Clivio Piccione

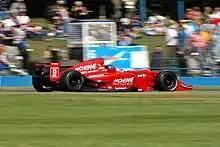
Piccione racing in World Series by Renault in 2007

In 2005 the Monegasque driver drove in the inaugural GP2 Series season, driving for the Durango team, winning the sprint race at the Nürburgring round. However, results were not in his favour for the remainder of the season and for 2006 he would switch to DPR Direxiv. He would score two podiums for the team at Silverstone and Monza. After leaving GP2, he competed in the World Series by Renault for 2007. In 2008 he raced in F3000 Euroseries, Italian F3000 and EuroBOSS.